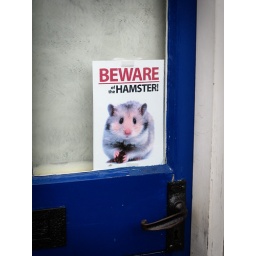
Dunno about you, but I am SCARED! Seen in the window of a house in Wing, Buckinghamshire